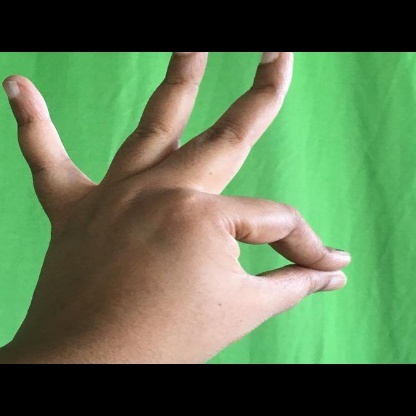
Mudra: Hamsasyam